Discus throw

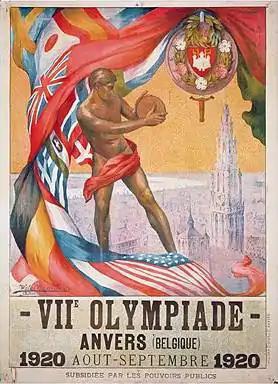
The main poster for the 1920 Summer Olympics

The first modern athlete to throw the discus while rotating the whole body was František Janda-Suk from Bohemia (the present Czech Republic). Janda-Suk invented this technique when studying the position of the statue of "Discobolus". After a year of developing the technique, he earned a silver medal in the 1900 Olympics.